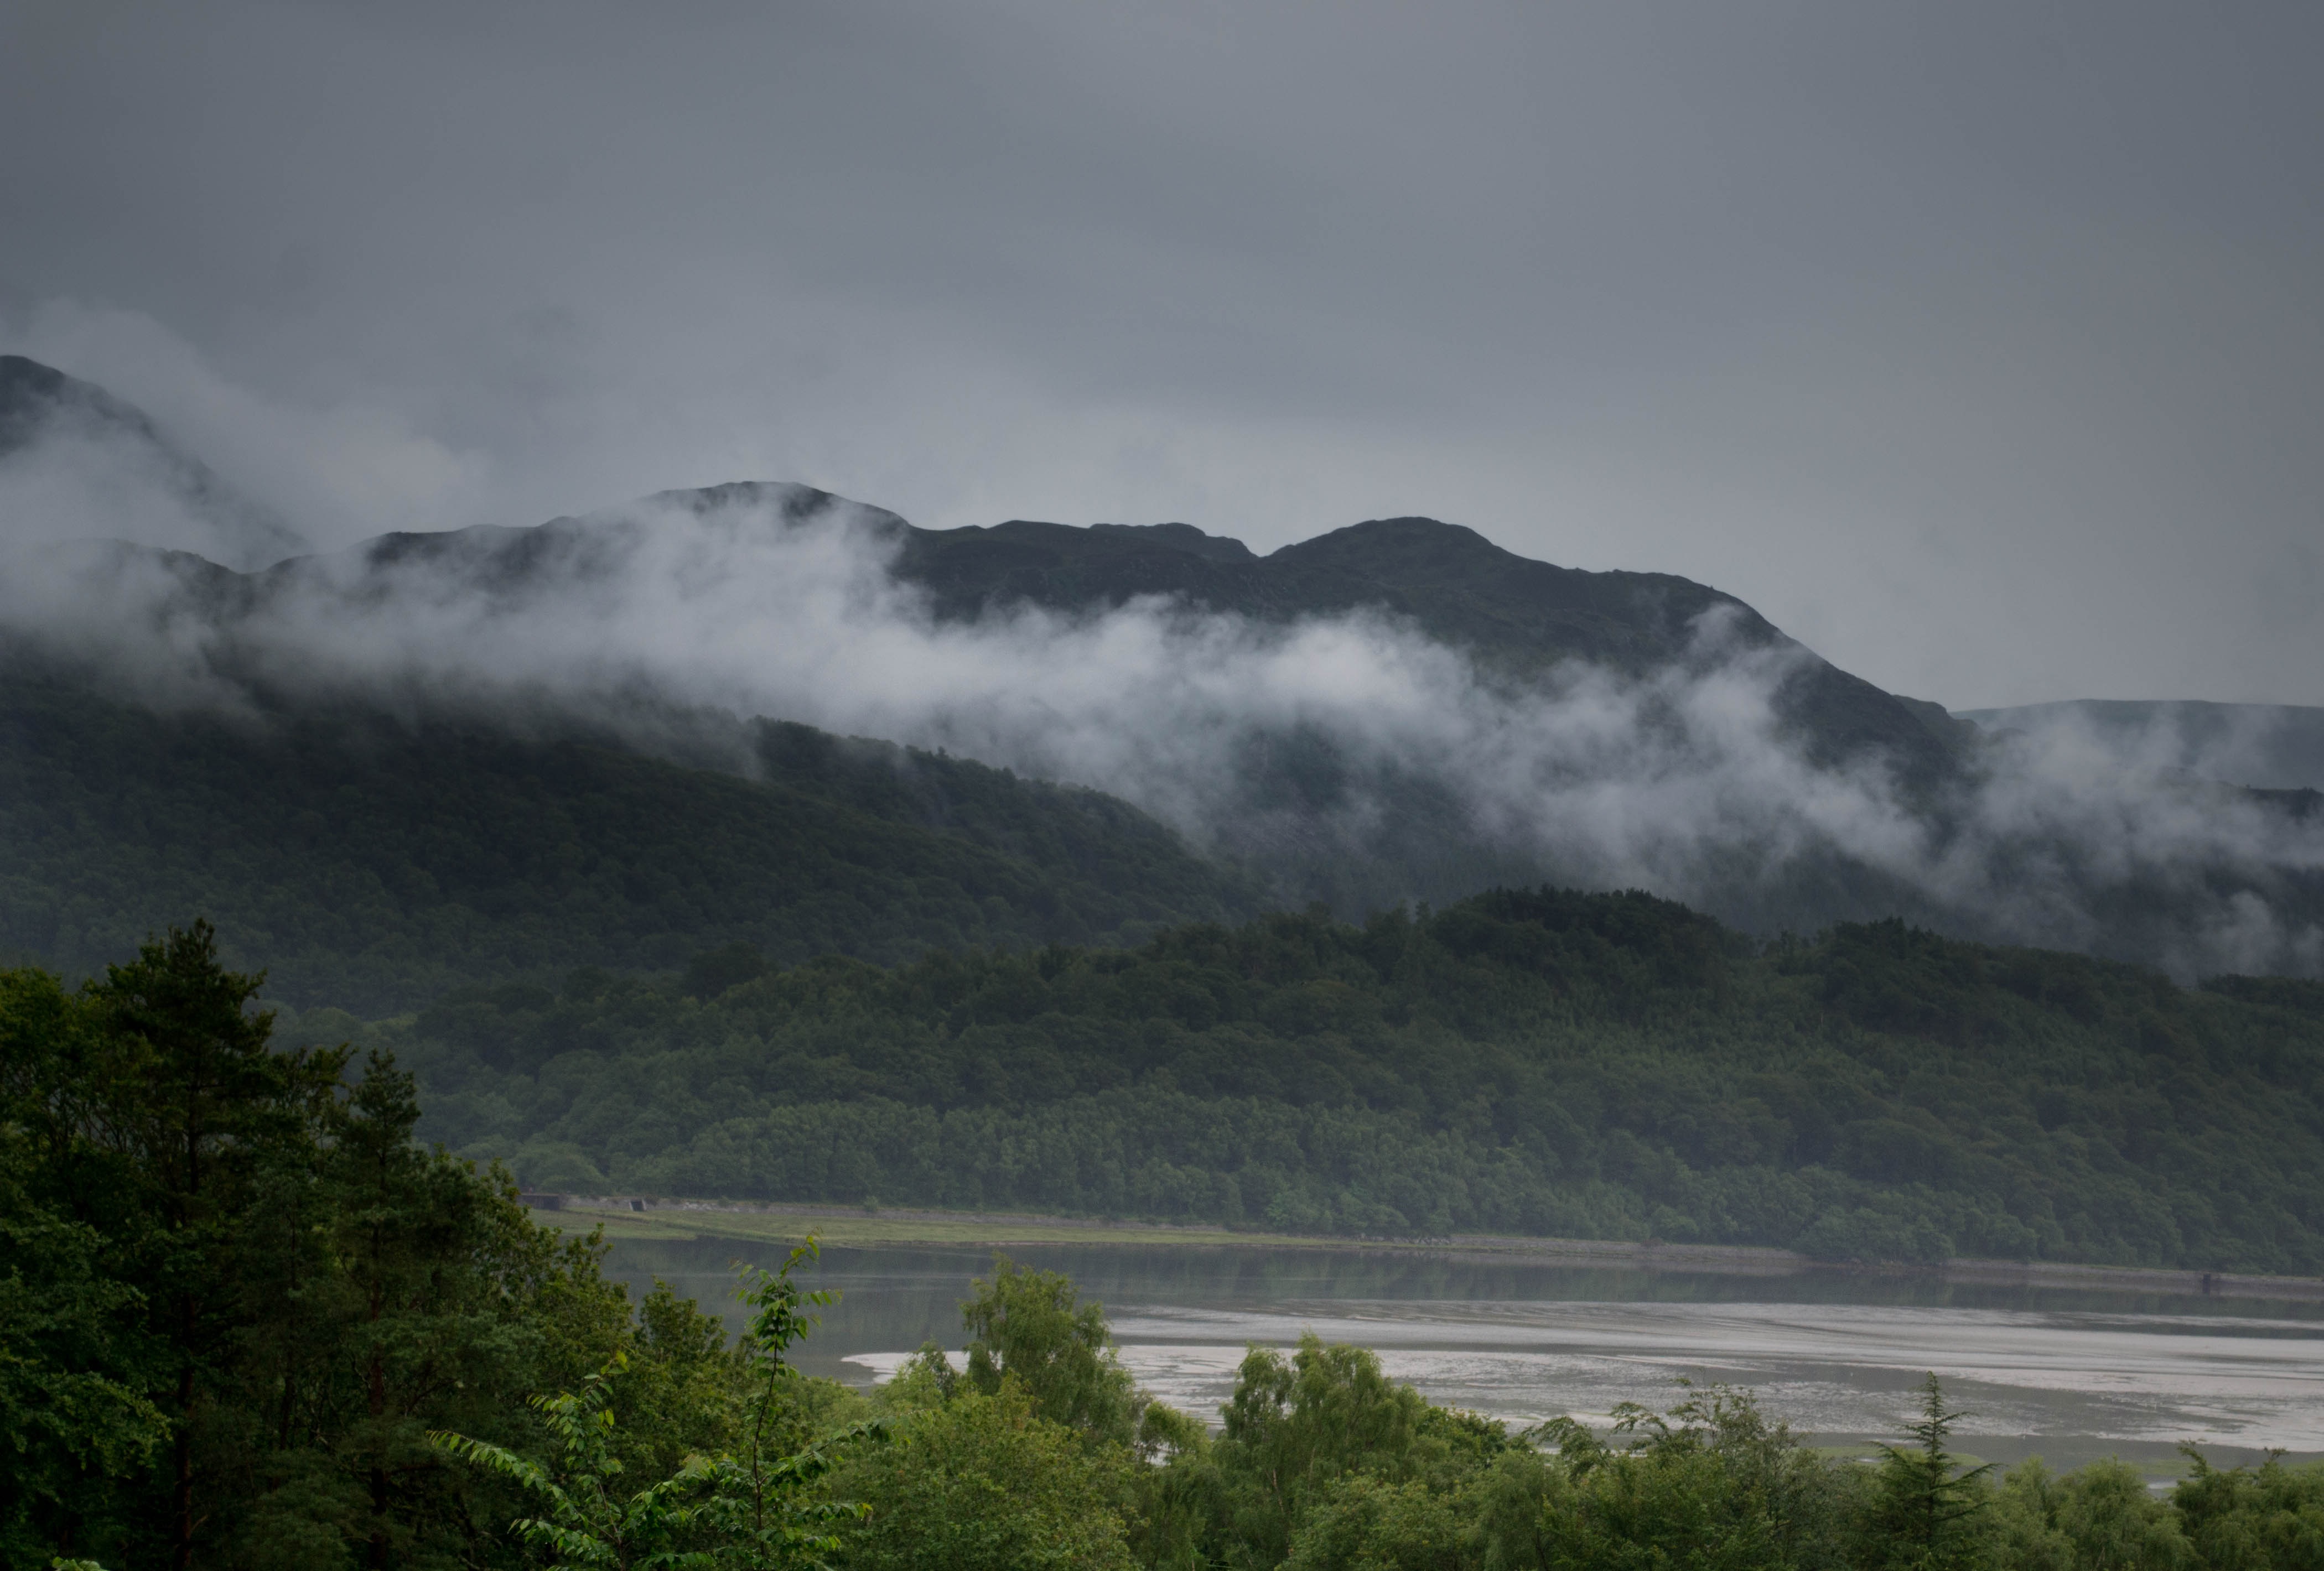
landscape, sea, nature, mountain, cloud, fog, mist, morning, hill, lake, mountain range, weather, storm, fjord, highland, loch, meteorological phenomenon, atmospheric phenomenon, mountainous landforms, geological phenomenon, bontddu, cadair idris